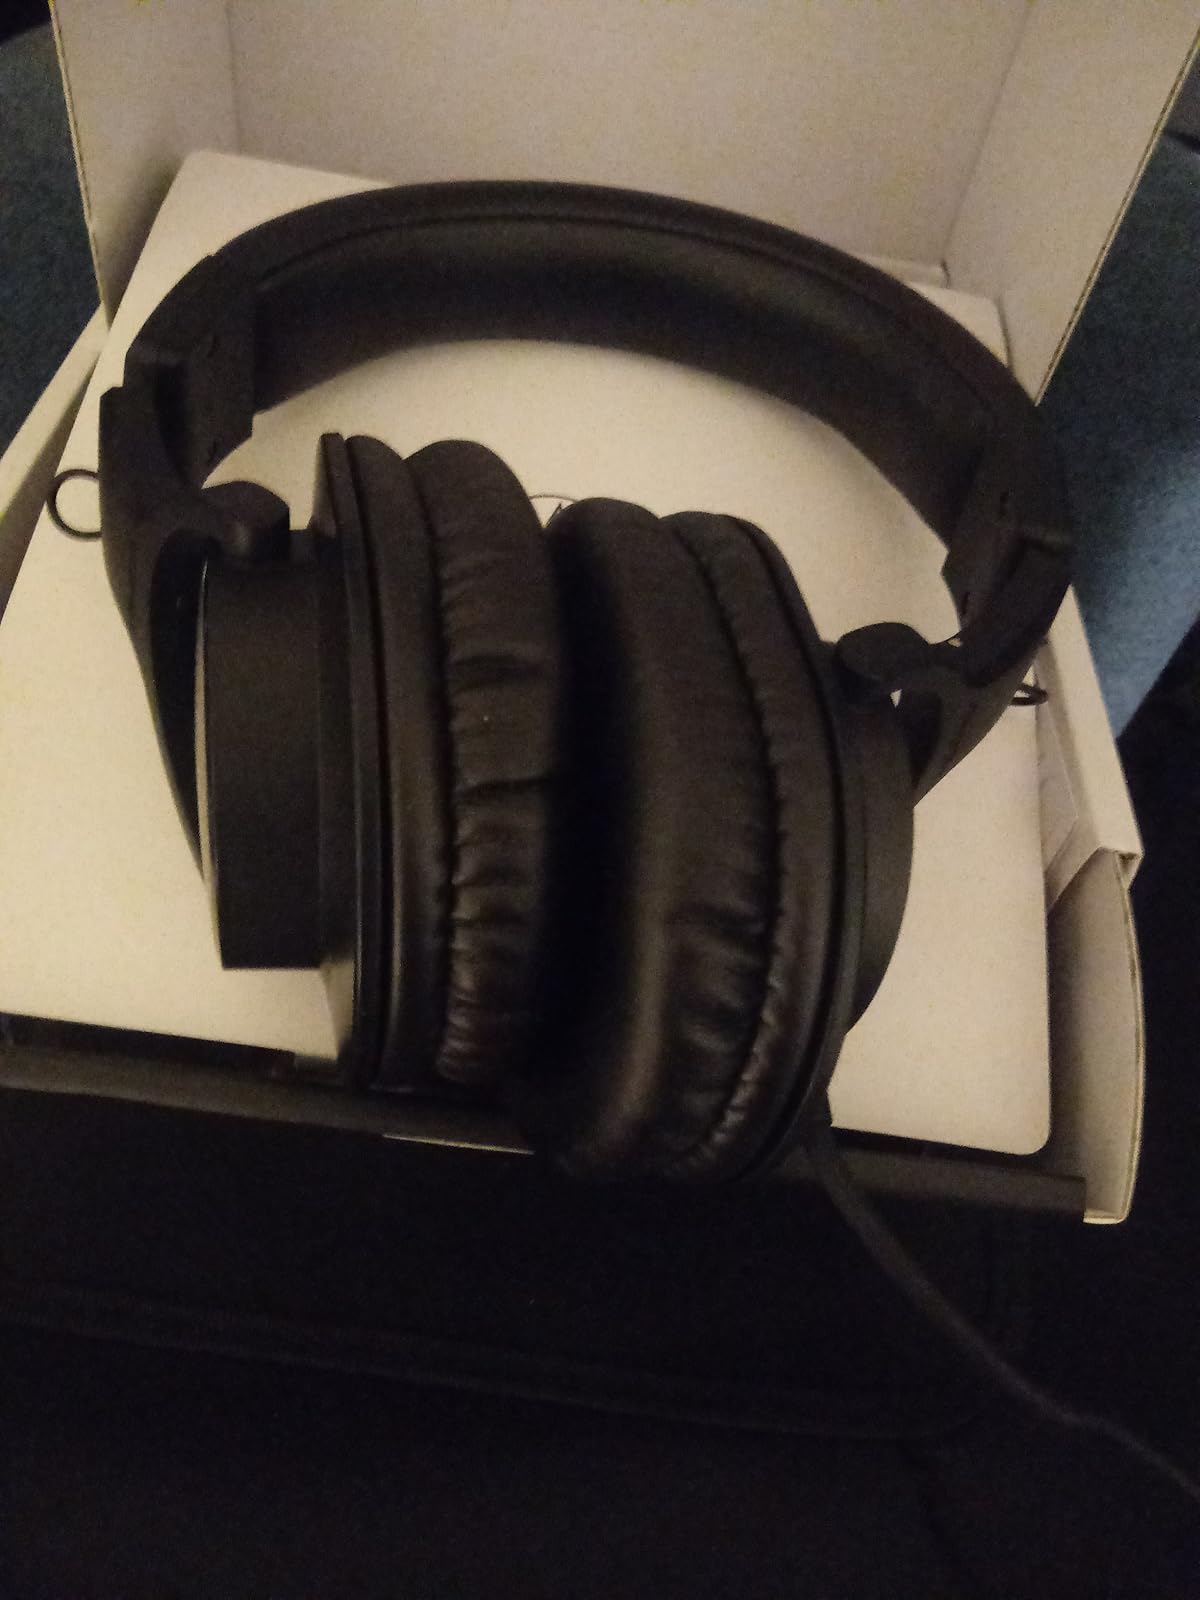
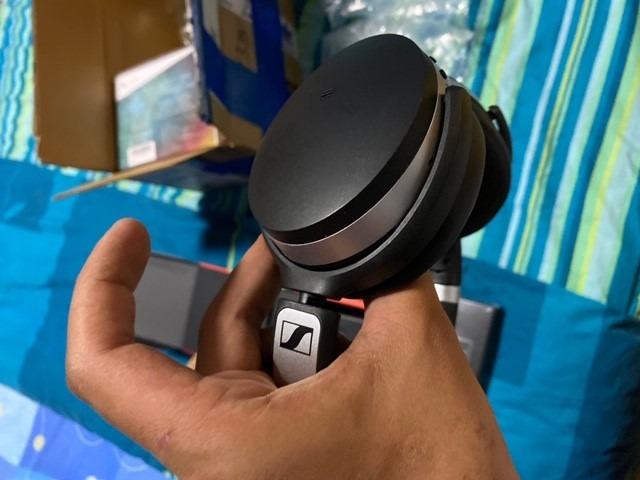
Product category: headphones
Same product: no